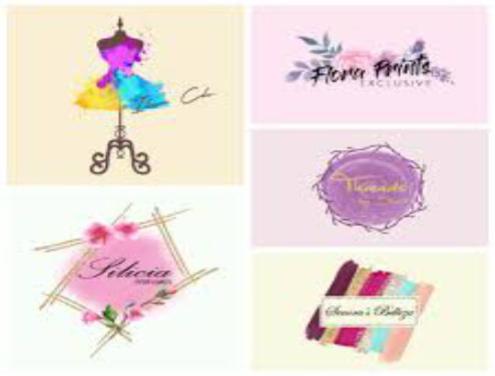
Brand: luscious pink
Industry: Clothes